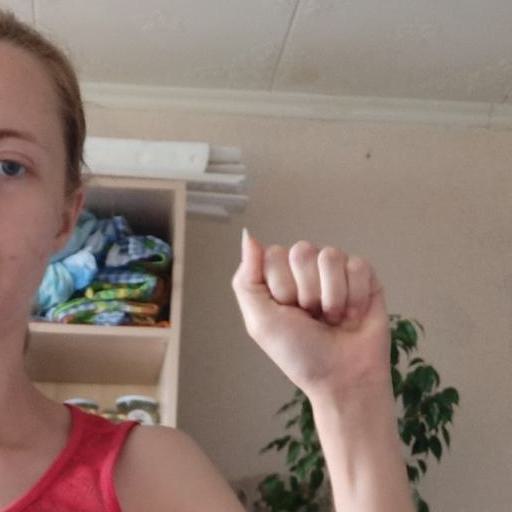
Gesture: fist